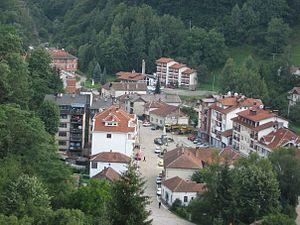
Crna Trava est une localité et une municipalité de Serbie situées dans le district de Jablanica. Au recensement de 2011, la localité comptait 452 habitants et la municipalité dont elle est le centre 1 661.